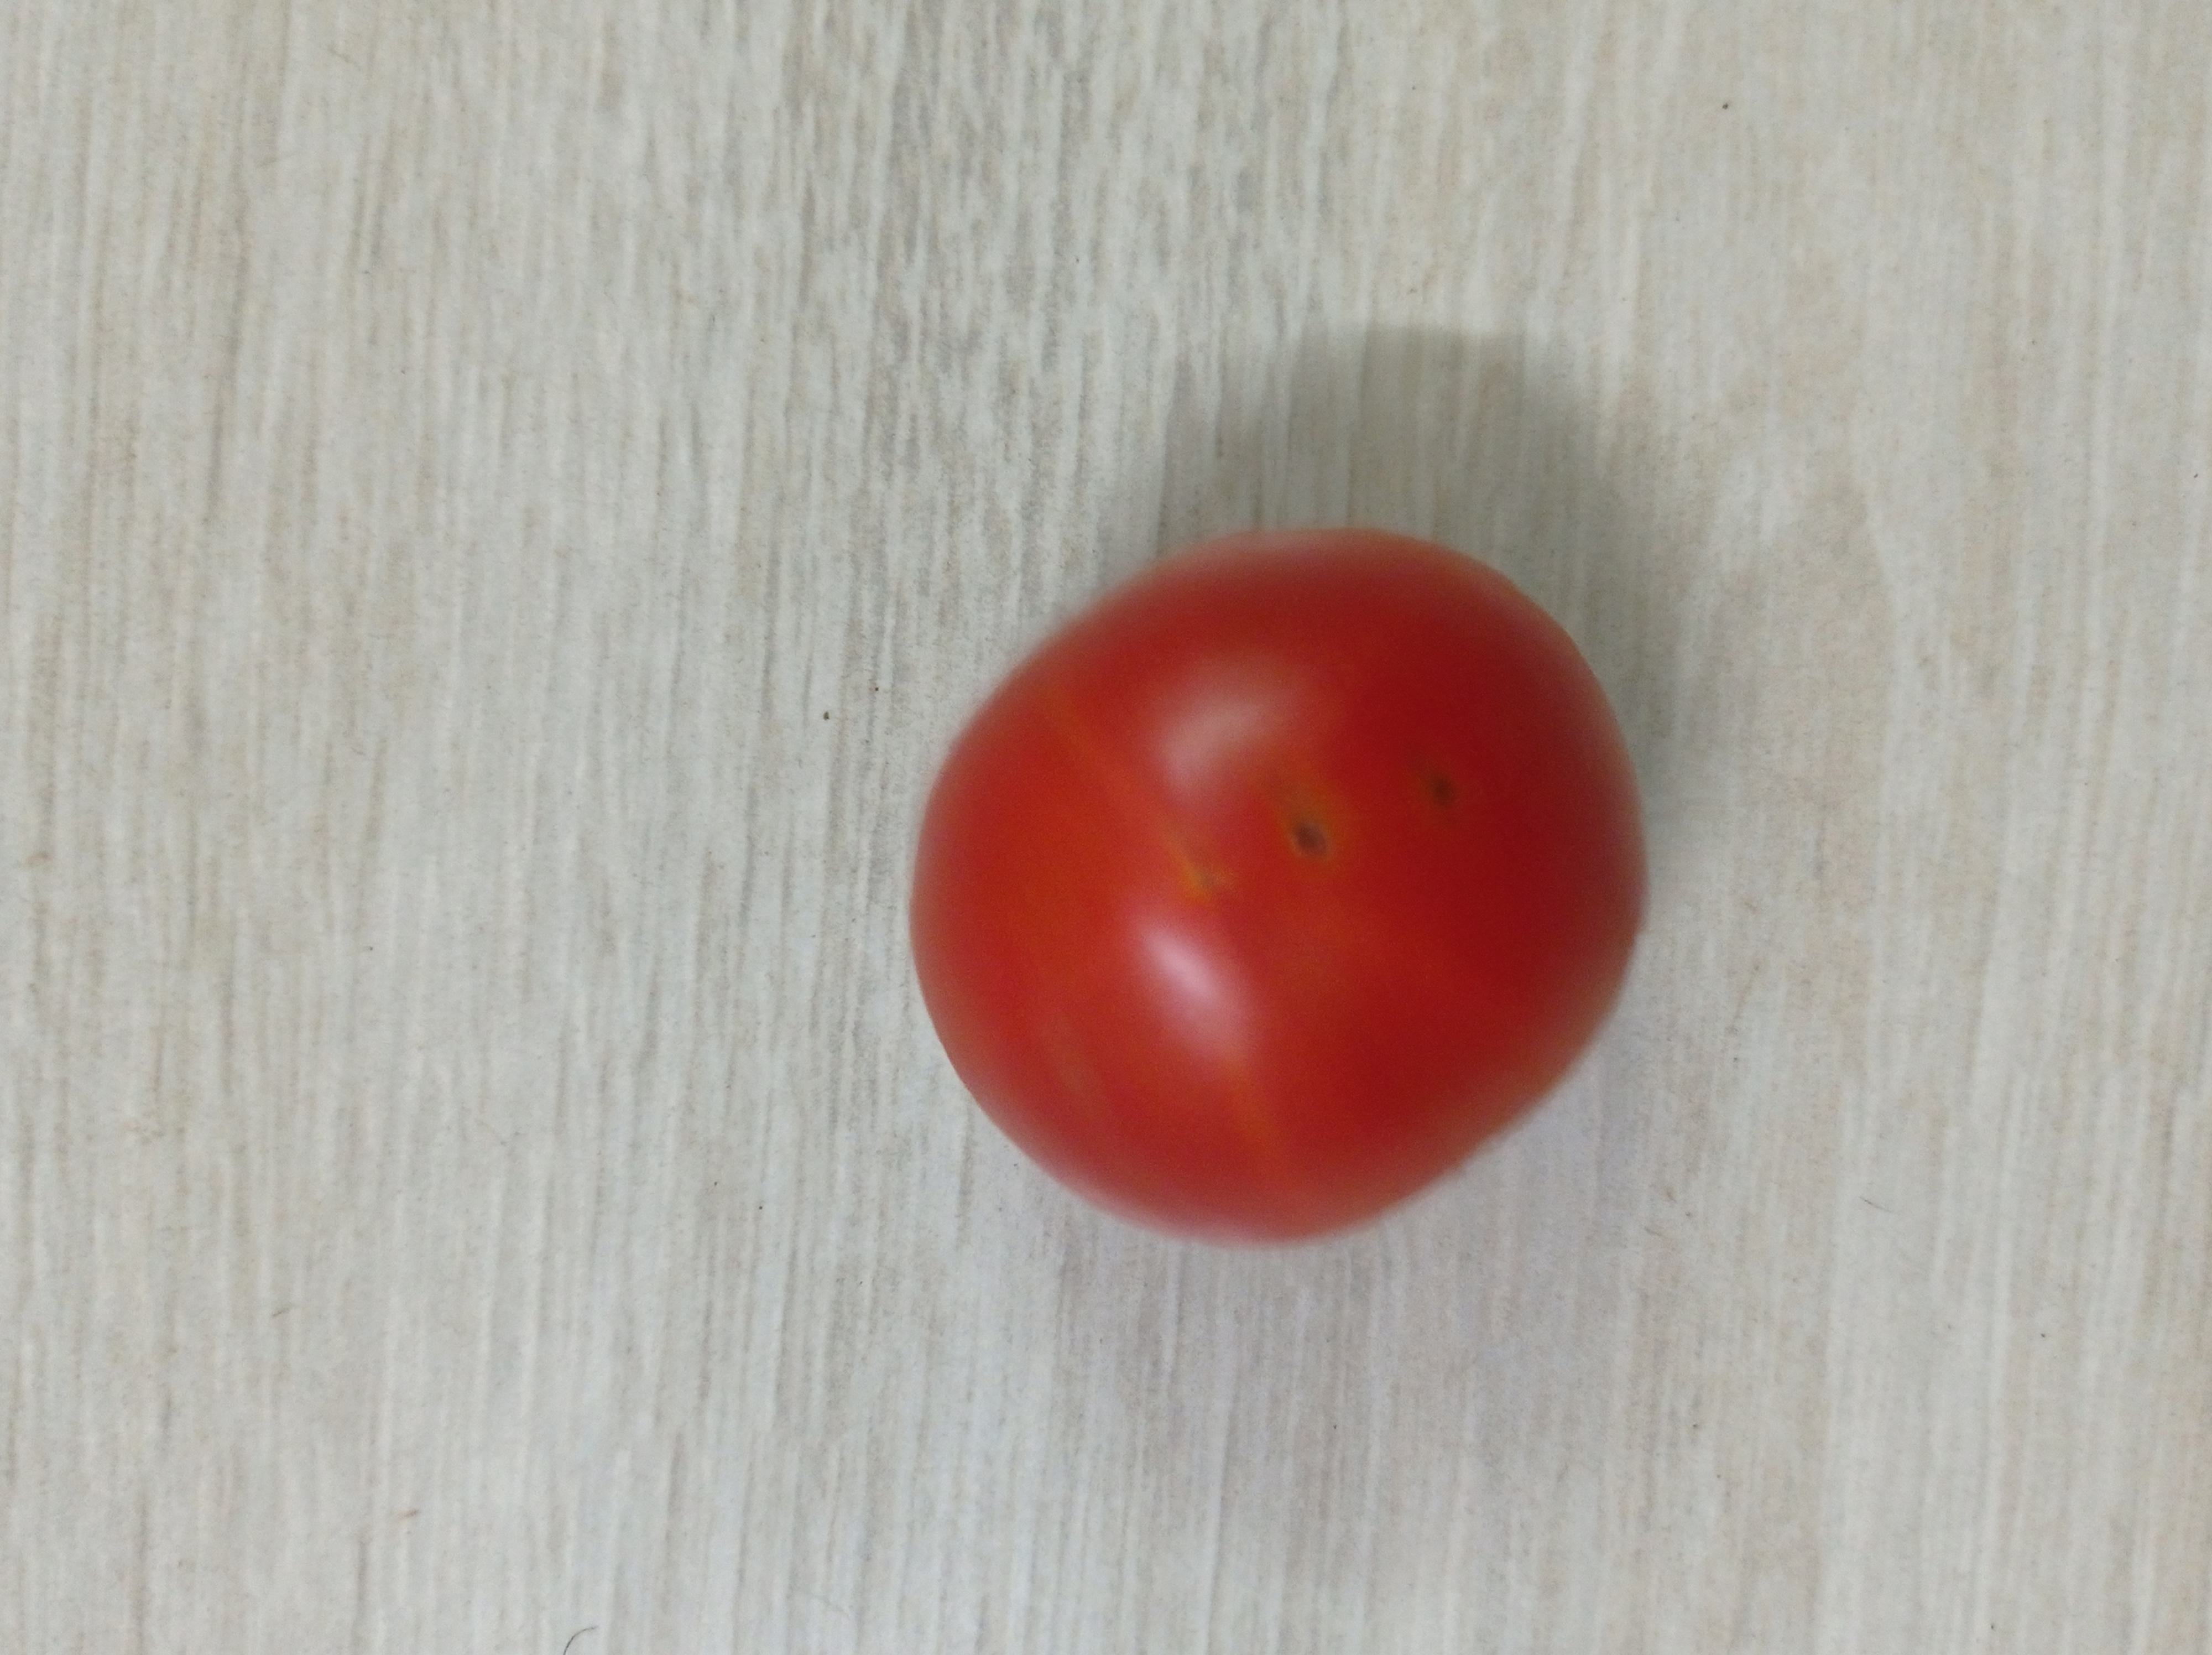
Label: Fresh